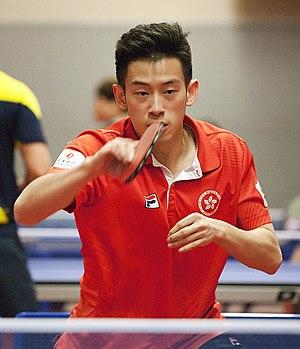
Wong Chun Ting né le 7 septembre 1991, est un pongiste chinois originaire de Hong Kong. Il remporte son premier titre en doubles à l'ITTF World Tour en 2012 et gagne trois autres titres en doubles en 2014. En 2015, durant les Championnats du Monde, il gagne la médaille de bronze en doubles mixtes avec Doo Hoi Kem. Il est actuellement classé 9ᵉ joueur mondial en septembre 2016.